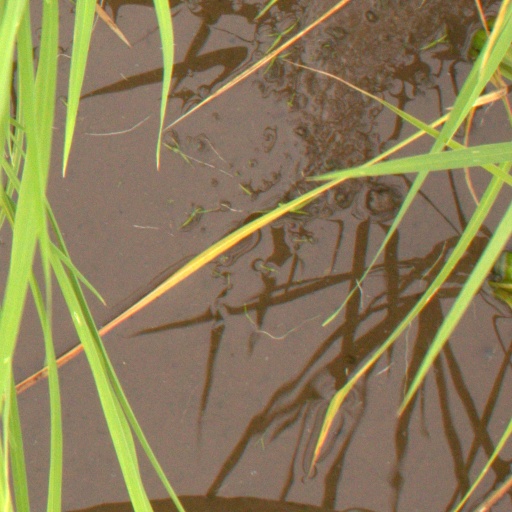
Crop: rice